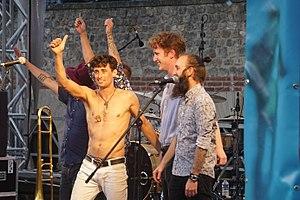
en concert au crptoportique.
Tankus the Henge est un groupe de musiciens anglais basé à Londres. Leur influence musicale va du rock 'n' roll au Gypsy Jazz en passant par le Ragtime et la musique New Orleans. On peut classer leur composition, même si le leader Jaz Delorean s'en défend, dans le genre Steampunk. Il participe d'un mouvement parfois nommé « rétrofuturiste ». Après avoir percé à Londres, Tankus the Henge se produit dans plusieurs centaines de concerts dans le monde entier et quelques-uns des plus gros festivals européens comme le Glatonsbury Festival en Angleterre ou le WOMAD en Espagne >.